List of birds of Israel

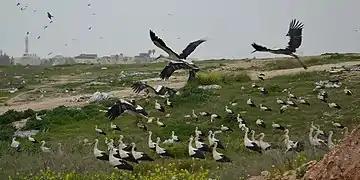
Migratory storks in Negev (spring 2017).

Storks are large, long-legged, long-necked, wading birds with long, stout bills. Storks are mute, but bill-clattering is an important mode of communication at the nest. Their nests can be large and may be reused for many years. Many species are migratory.